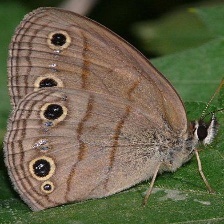
Species: WOOD SATYR
Butterfly family (ImageNet category): ringlet